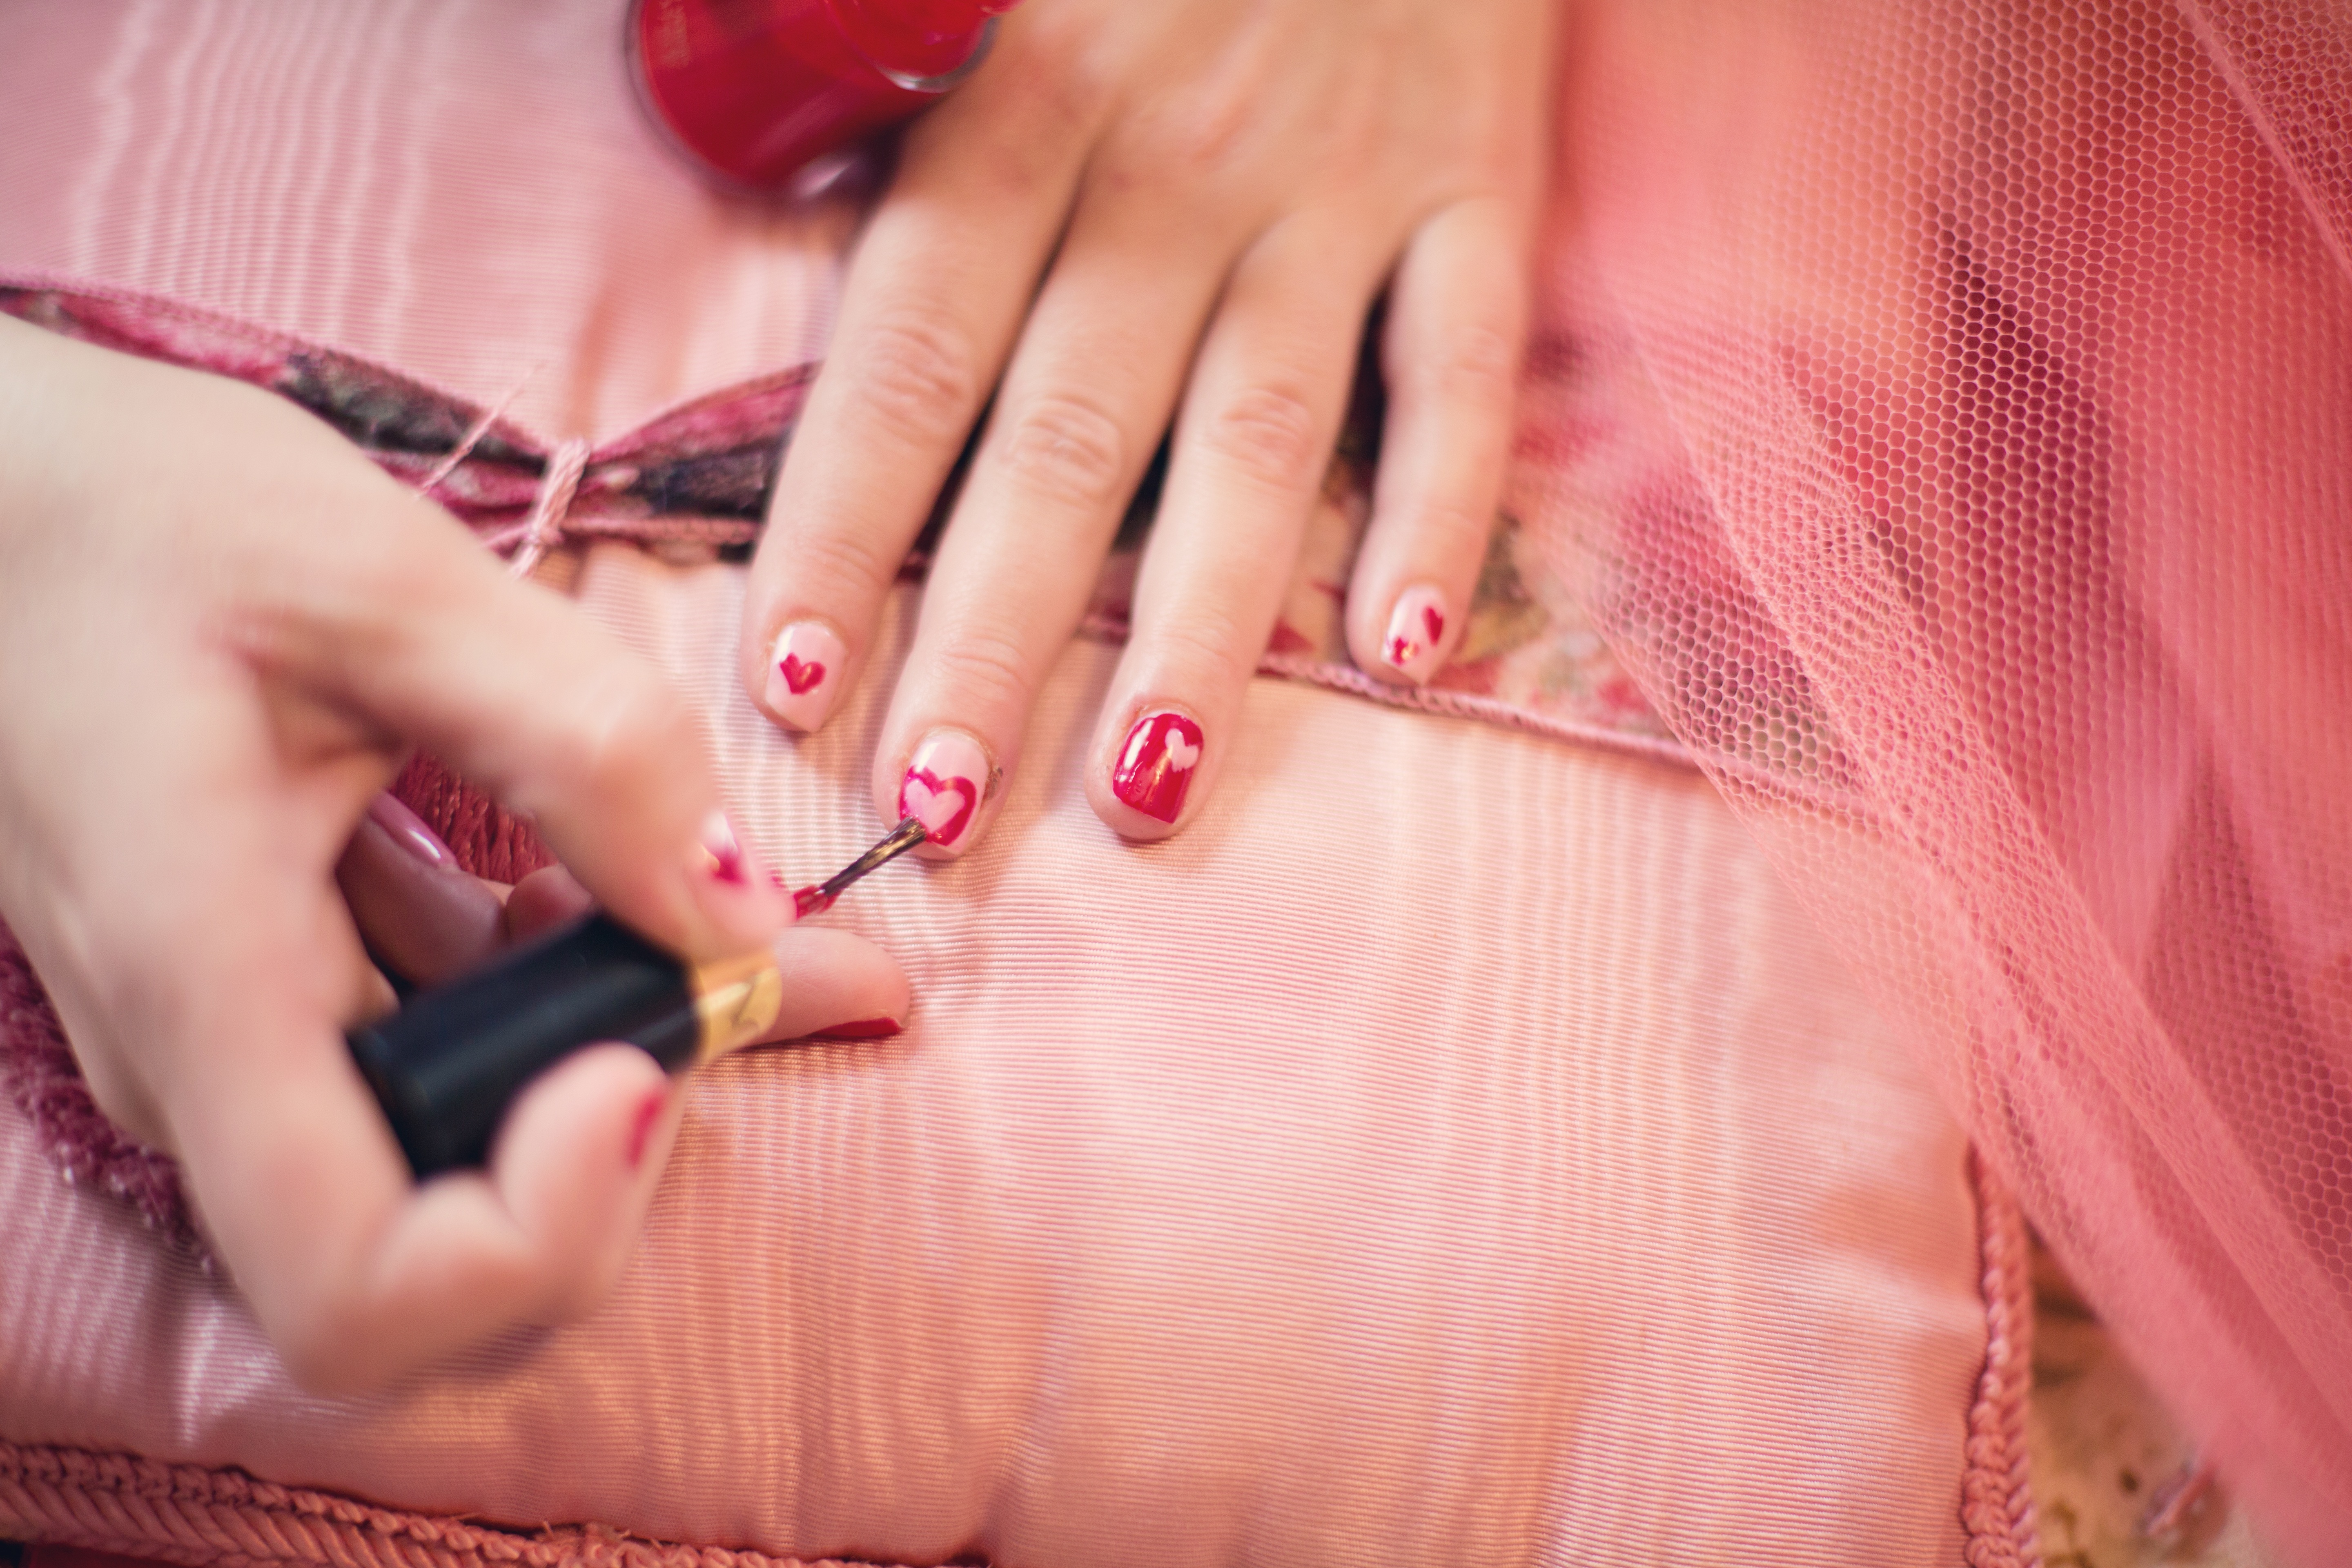
hand, leg, finger, red, pink, nail, lip, mouth, manicure, close up, nail polish, fingernails, hearts, skin, beauty, valentine, cosmetics, nail care, painting fingernails